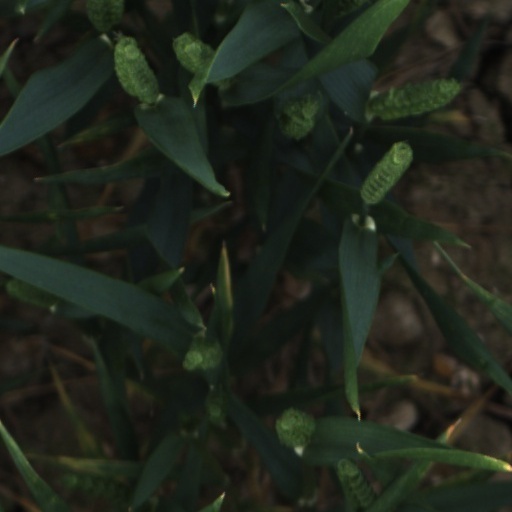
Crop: wheat